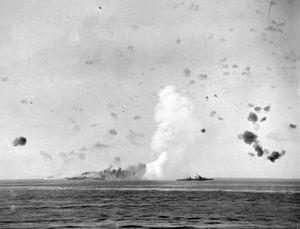
Saint-Germain-sur-Ay est une commune française, située dans le département de la Manche en région Normandie, peuplée de 909 habitants.
L’opération Pedestal était une opération britannique destinée à ravitailler l'île de Malte, en août 1942, durant la Seconde Guerre mondiale grâce à un imposant convoi partant des îles Britanniques via le détroit de Gibraltar. La partie principale de l'opération se déroula du 9 au 15 août 1942 en Méditerranée. Les combats les plus rudes opposant le convoi aux forces aériennes, marines et sous-marines de l'Italie et de l'Allemagne nazie eurent lieu du 11 au 13 août.
Le HMS Indomitable est un porte-avions britannique de la classe Illustrious lancé en 1940. Il a la caractéristique comme les autres vaisseaux de sa classe d'avoir un pont d'envol blindé.
Le HMS Charybdis (88) était un croiseur léger de classe Dido en service dans la Royal Navy pendant la Seconde Guerre mondiale.